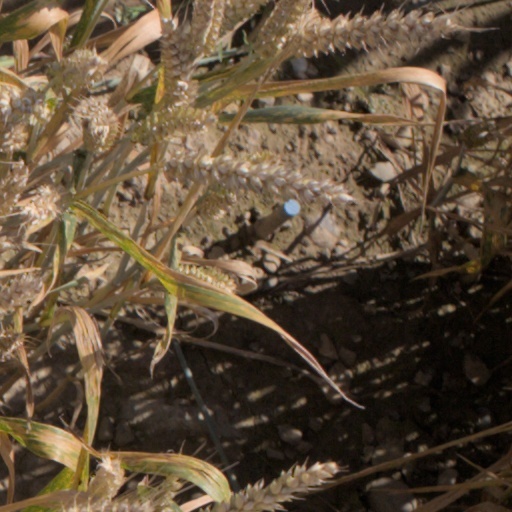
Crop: wheat